National Physical Science Consortium

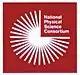

The National Physical Science Consortium is a US non-profit organization composed of leading universities, national laboratories, corporations, and government agencies whose aim is increase the number of American citizens with graduate degrees and Ph.Ds in the physical sciences and related engineering fields. It emphasizes the recruitment of women and underrepresented minorities.